A Fractured House

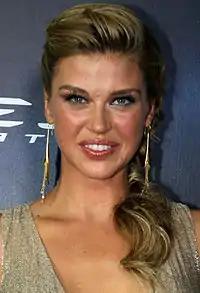
Adrianne Palicki's performance in the episode received high praise from critics.

Alan Sepinwall for HitFix noted the ever changing situations of the characters in the second season, saying "There's no complacency here the way there was last season, and now when the show is trying to be fun ... it genuinely is." He specifically praised guest casting for the episode, calling it "improved dramatically", and giving Palicki and DeKay as examples of this. He also praised the interactions of Morse and Hunter, as well as the fight choreography and photography, which he found much better than that seen in season one. Apart from the Morse, Hunter, and May storyline, Sepinwall noted that "The rest of the hour hummed along nicely" Kaitlin Thomas of TV.com called "A Fractured House" a "fun and well-balanced hour of "Agents of S.H.I.E.L.D." in a line of (mostly) very solid episodes. The Mockingbird/Hunter dynamic is electric, but also light enough to counteract the emotional anchors of FitzSimmons, Ward, and Skye". She praised the guest cast for all being "on-point in terms of what they bring to the table", the ambiguity created between the Ward brothers, and the development of Coulson into a "stronger, more diligent, and more skillful leader". Oliver Sava of "The A.V. Club" graded the episode a "B", calling it "solid", and finding the season to be "starting to settle into a nice groove ... maintaining strong forward momentum while delivering the intrigue, action, and humor fans expect from a Marvel Studios property." He highlighted Palicki, the Morse/Hunter relationship, and the improved fight choreography as well, and was positive of the moral ambiguity established for the Ward brothers, especially for Grant, of whom he said "We don't know what [his] intentions are in the final moments of this episode, and that ambiguity makes him a much more captivating character than before."